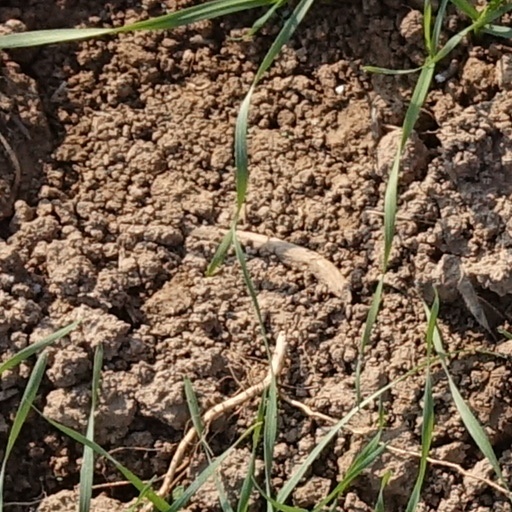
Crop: wheat